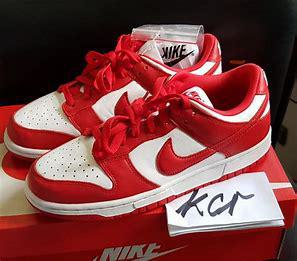
Brand: Nike
Model: Dunk